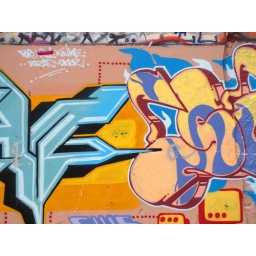
Graffiti art spray painted on the walls near the car park at Black Rock, on the seafront near the Brighton Marina Development.